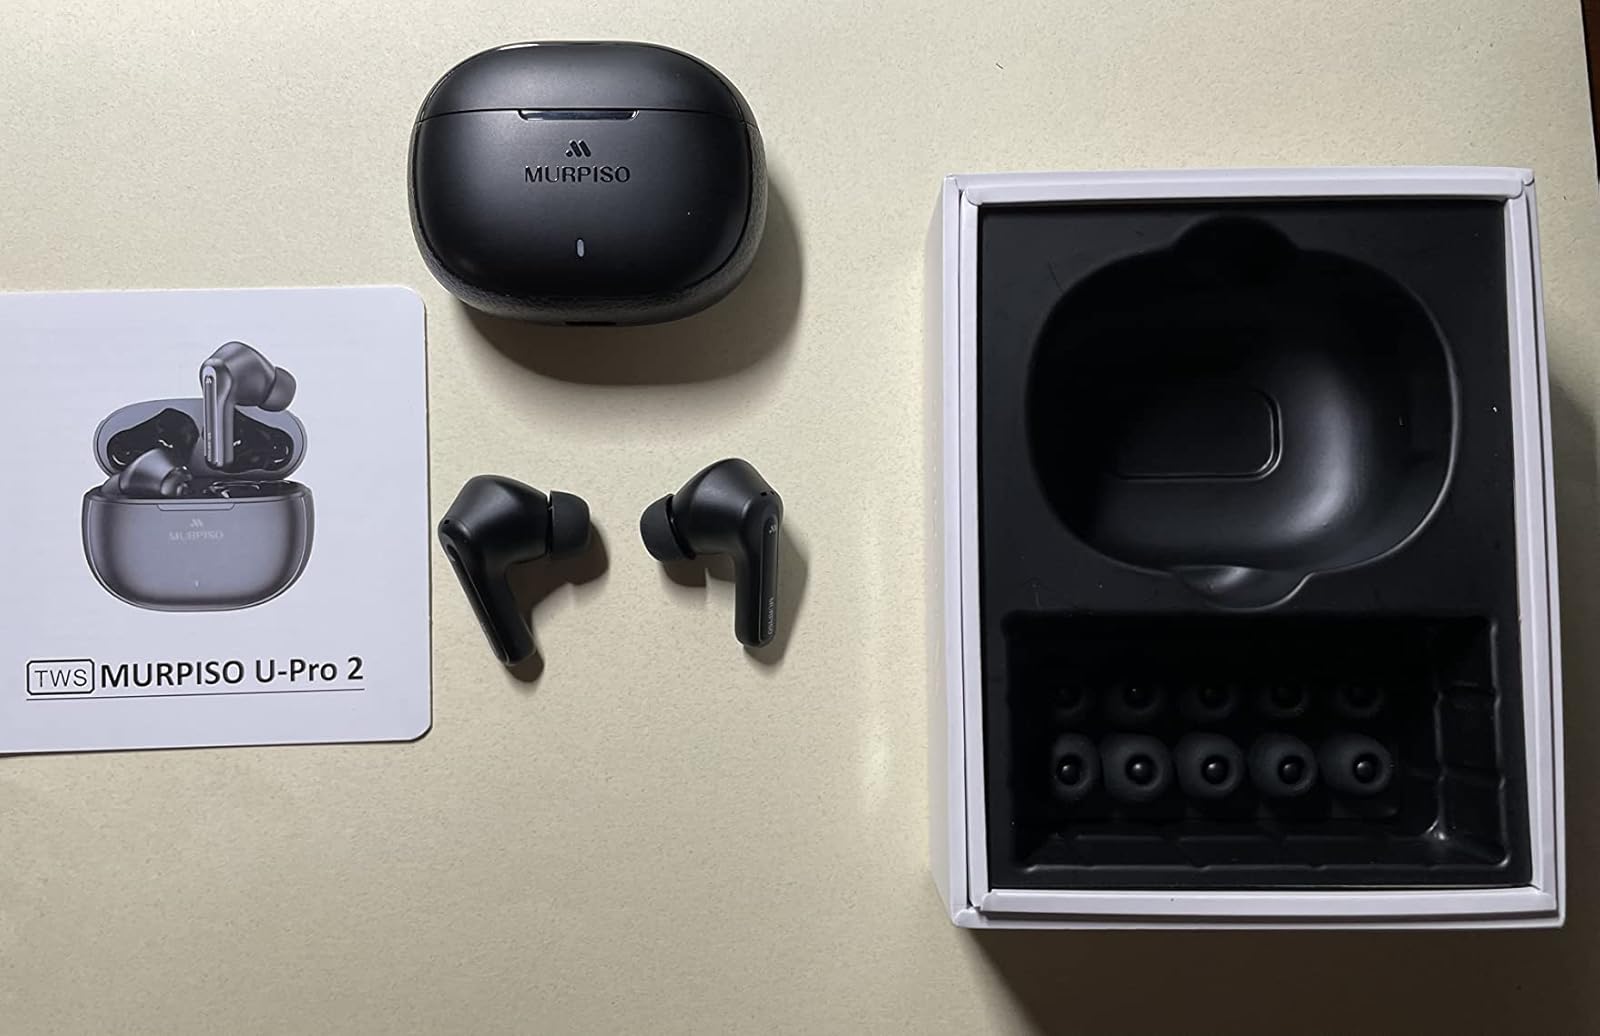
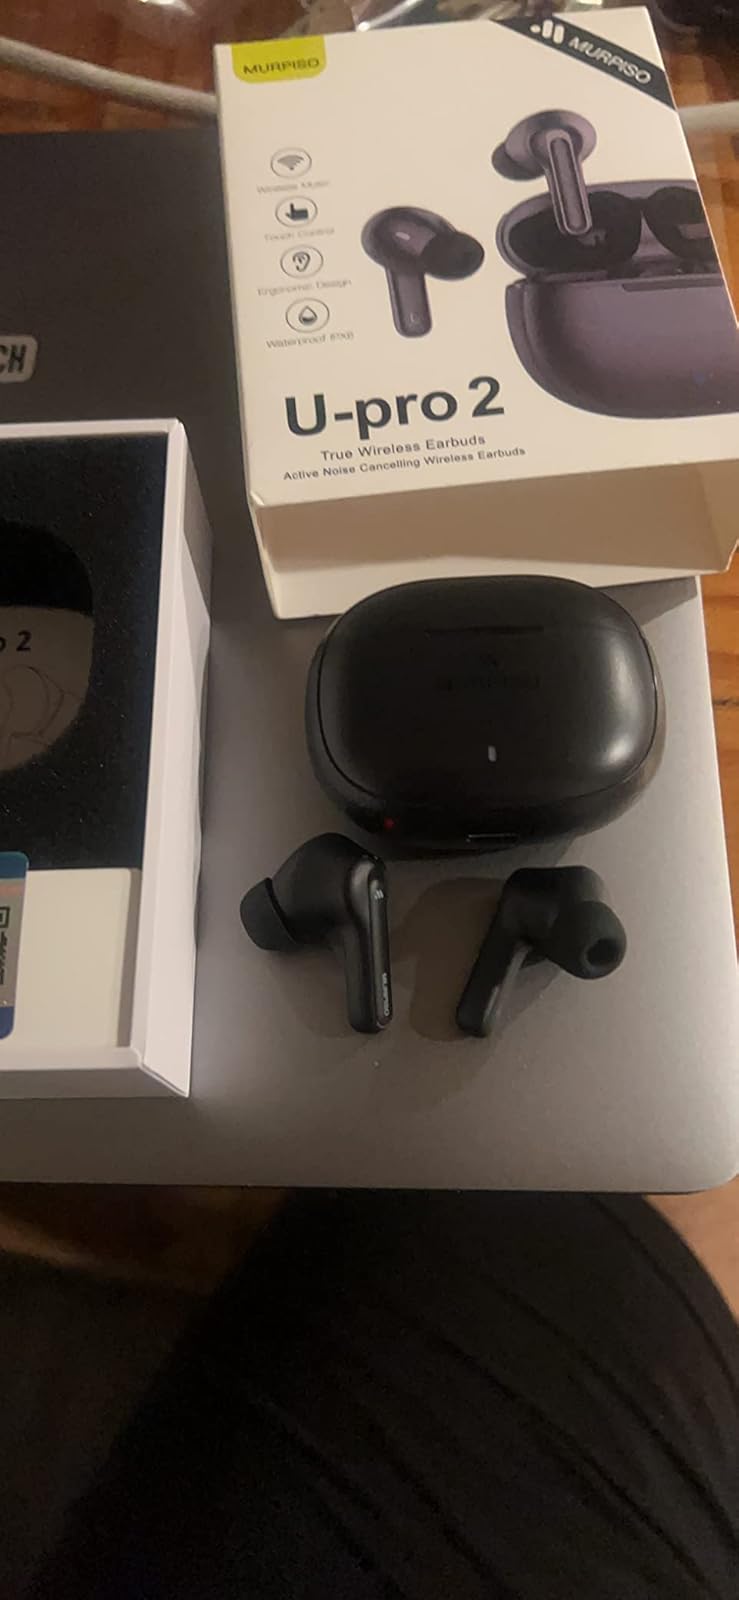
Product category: earbuds
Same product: yes